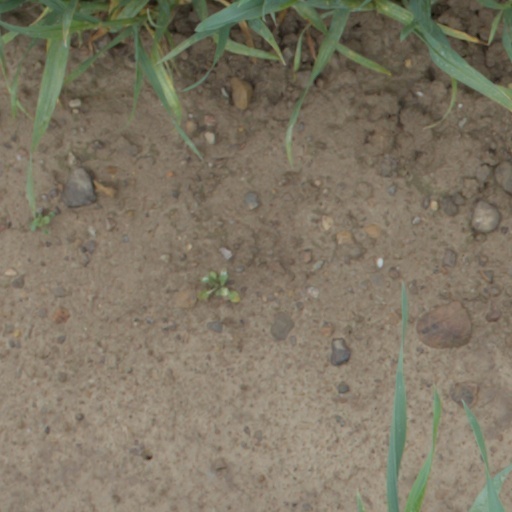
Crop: wheat